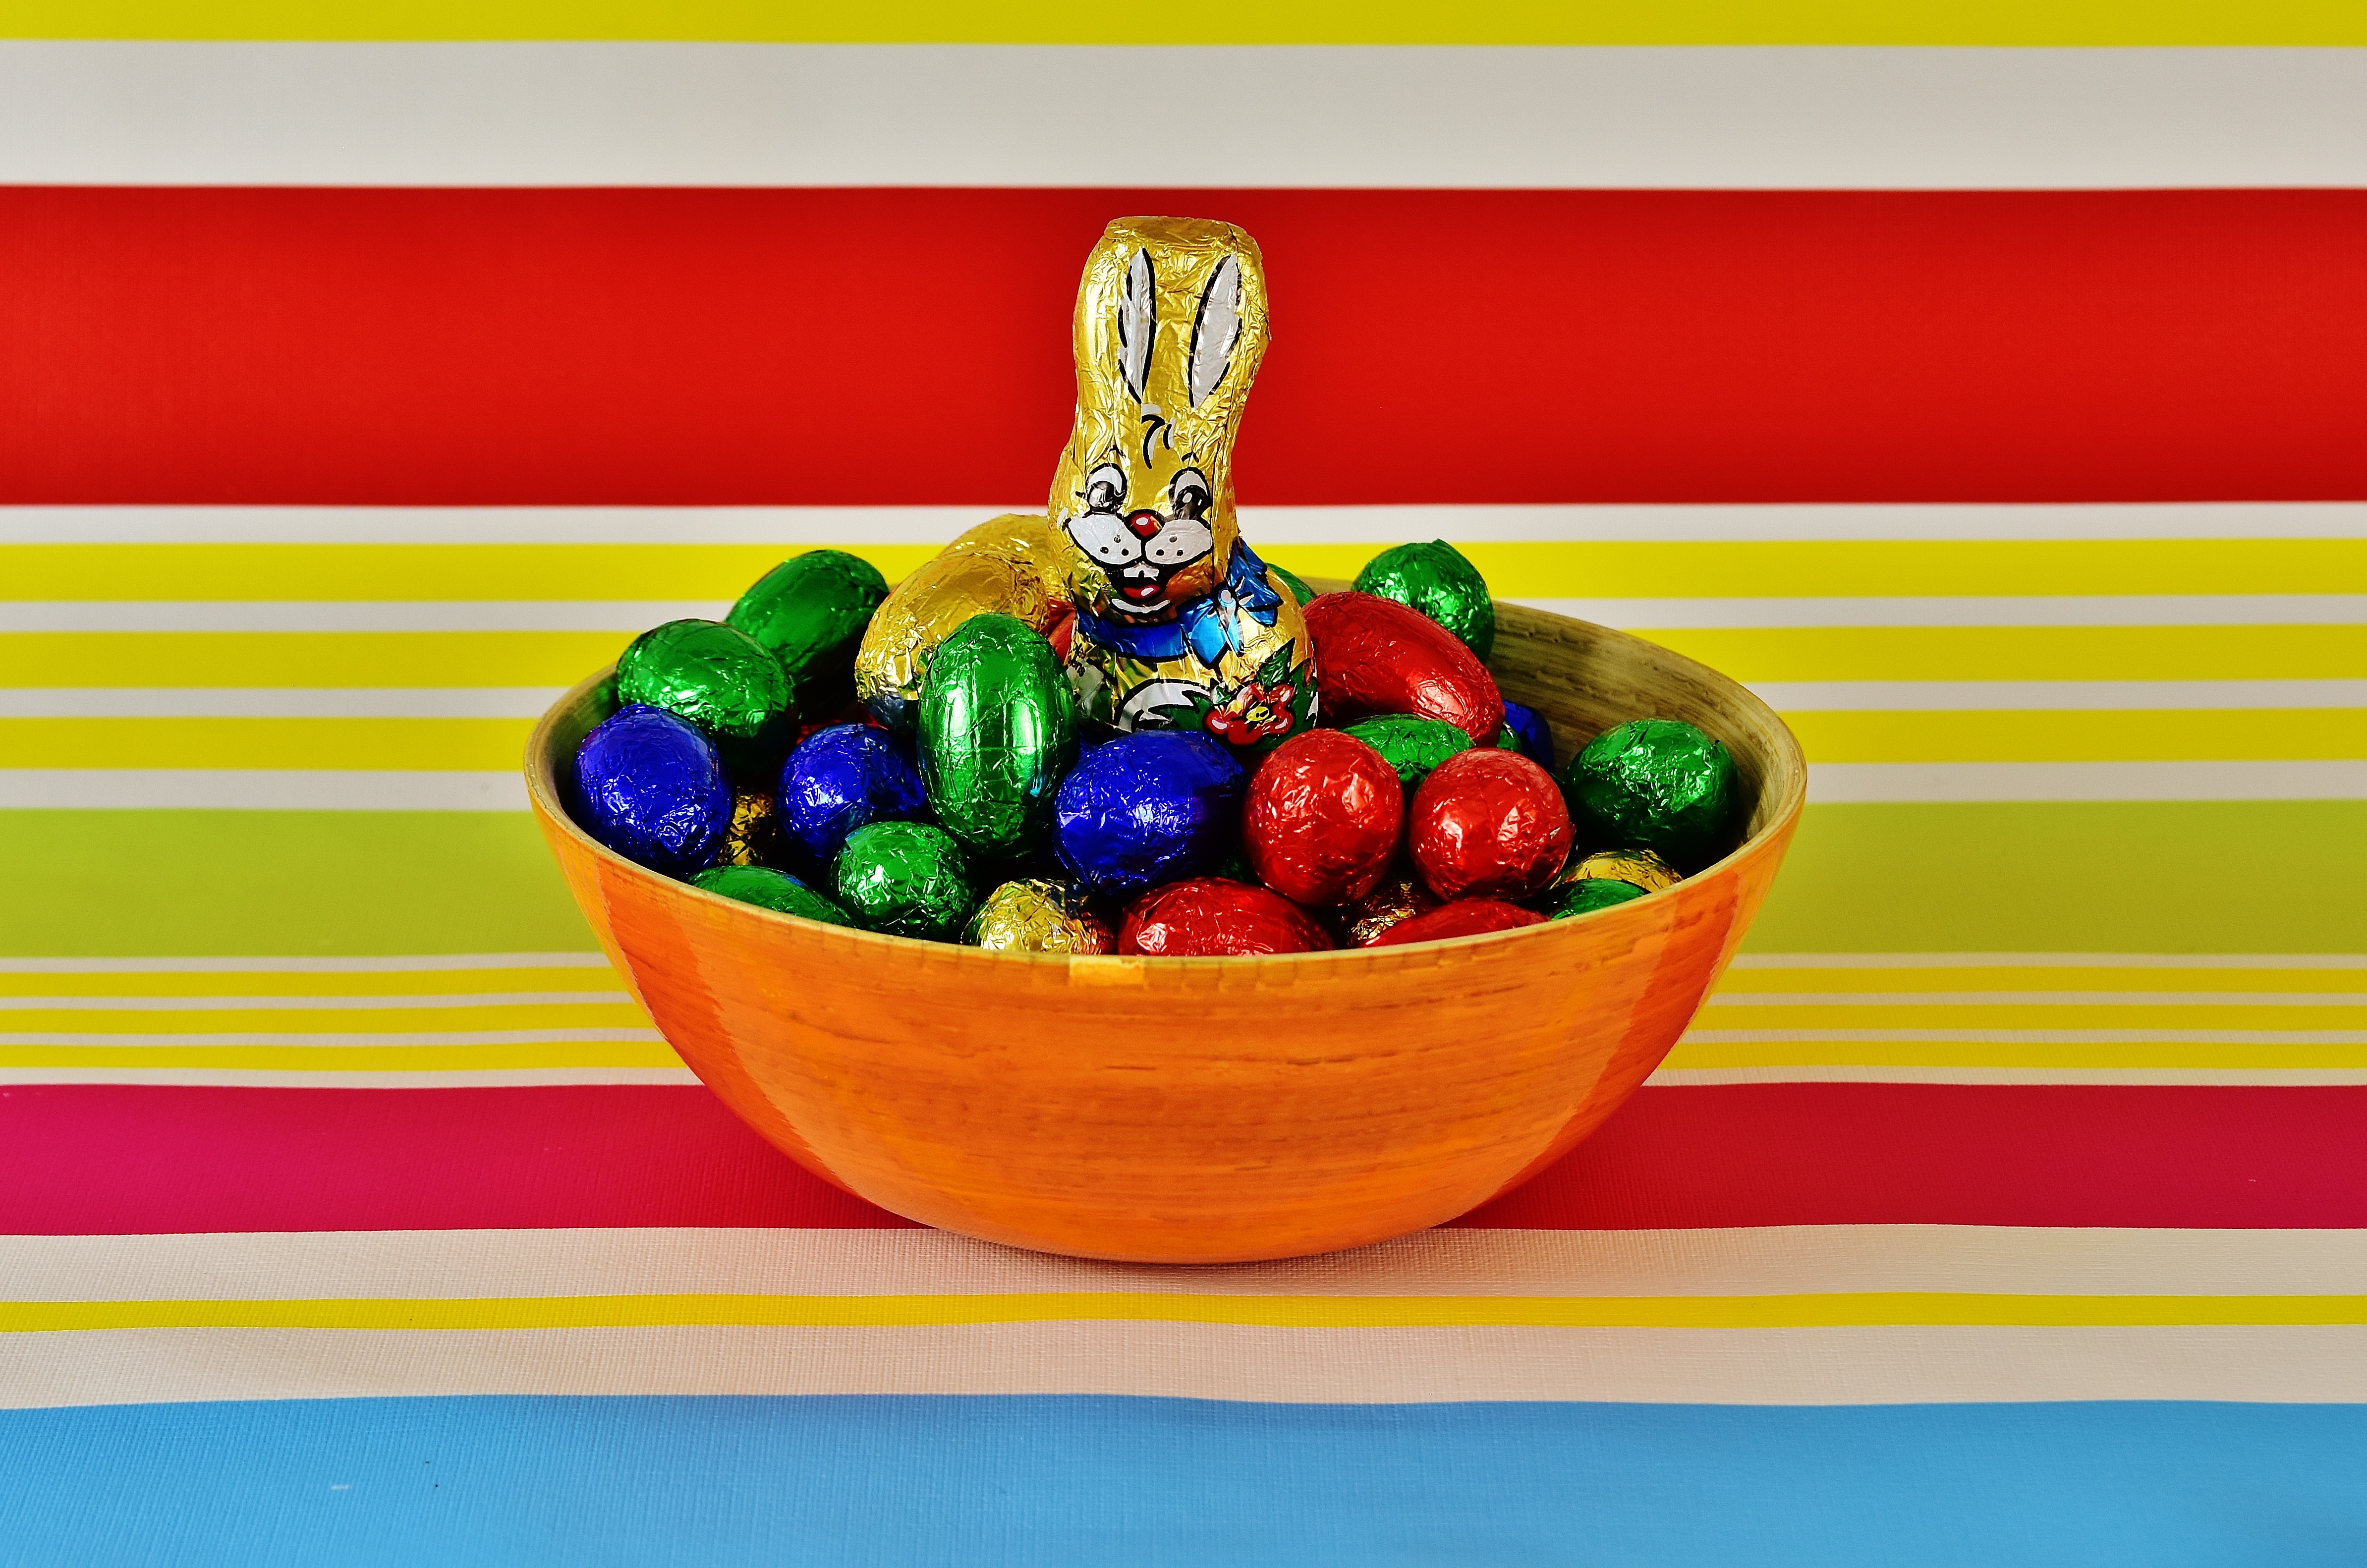
plant, fruit, sweet, food, produce, vegetable, color, colorful, chocolate, delicious, still life, egg, painting, brand, candy, easter, sweetness, easter bunny, easter eggs, happy easter, colorful eggs, easter nest, easter greeting, chocolate eggs, osterkorb, easter k rbchen